Redmire

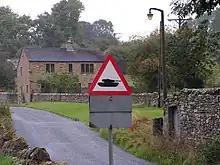
Sign warning of slow moving military vehicles in Redmire

Redmire is the terminus of the Wensleydale Railway. The Ministry of Defence uses trains to transport armoured vehicles from bases in the south to the Catterick military area using Redmire railway station as its terminus.